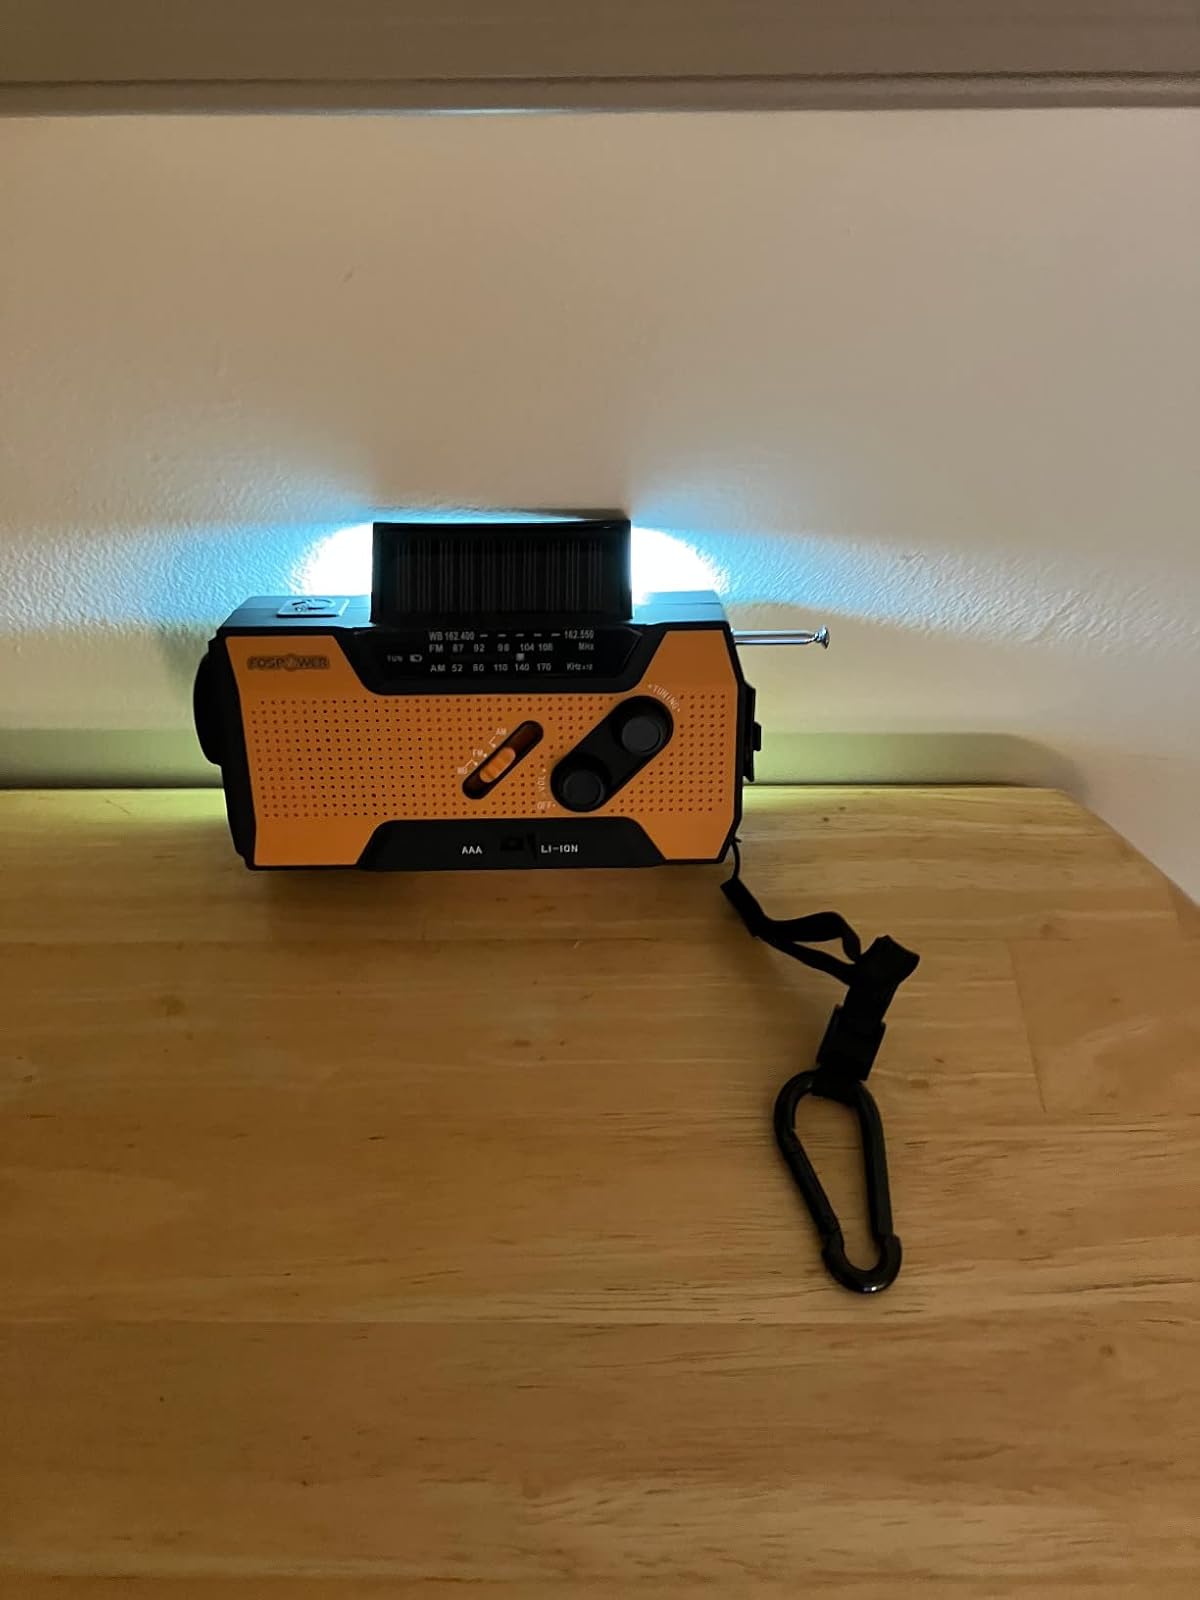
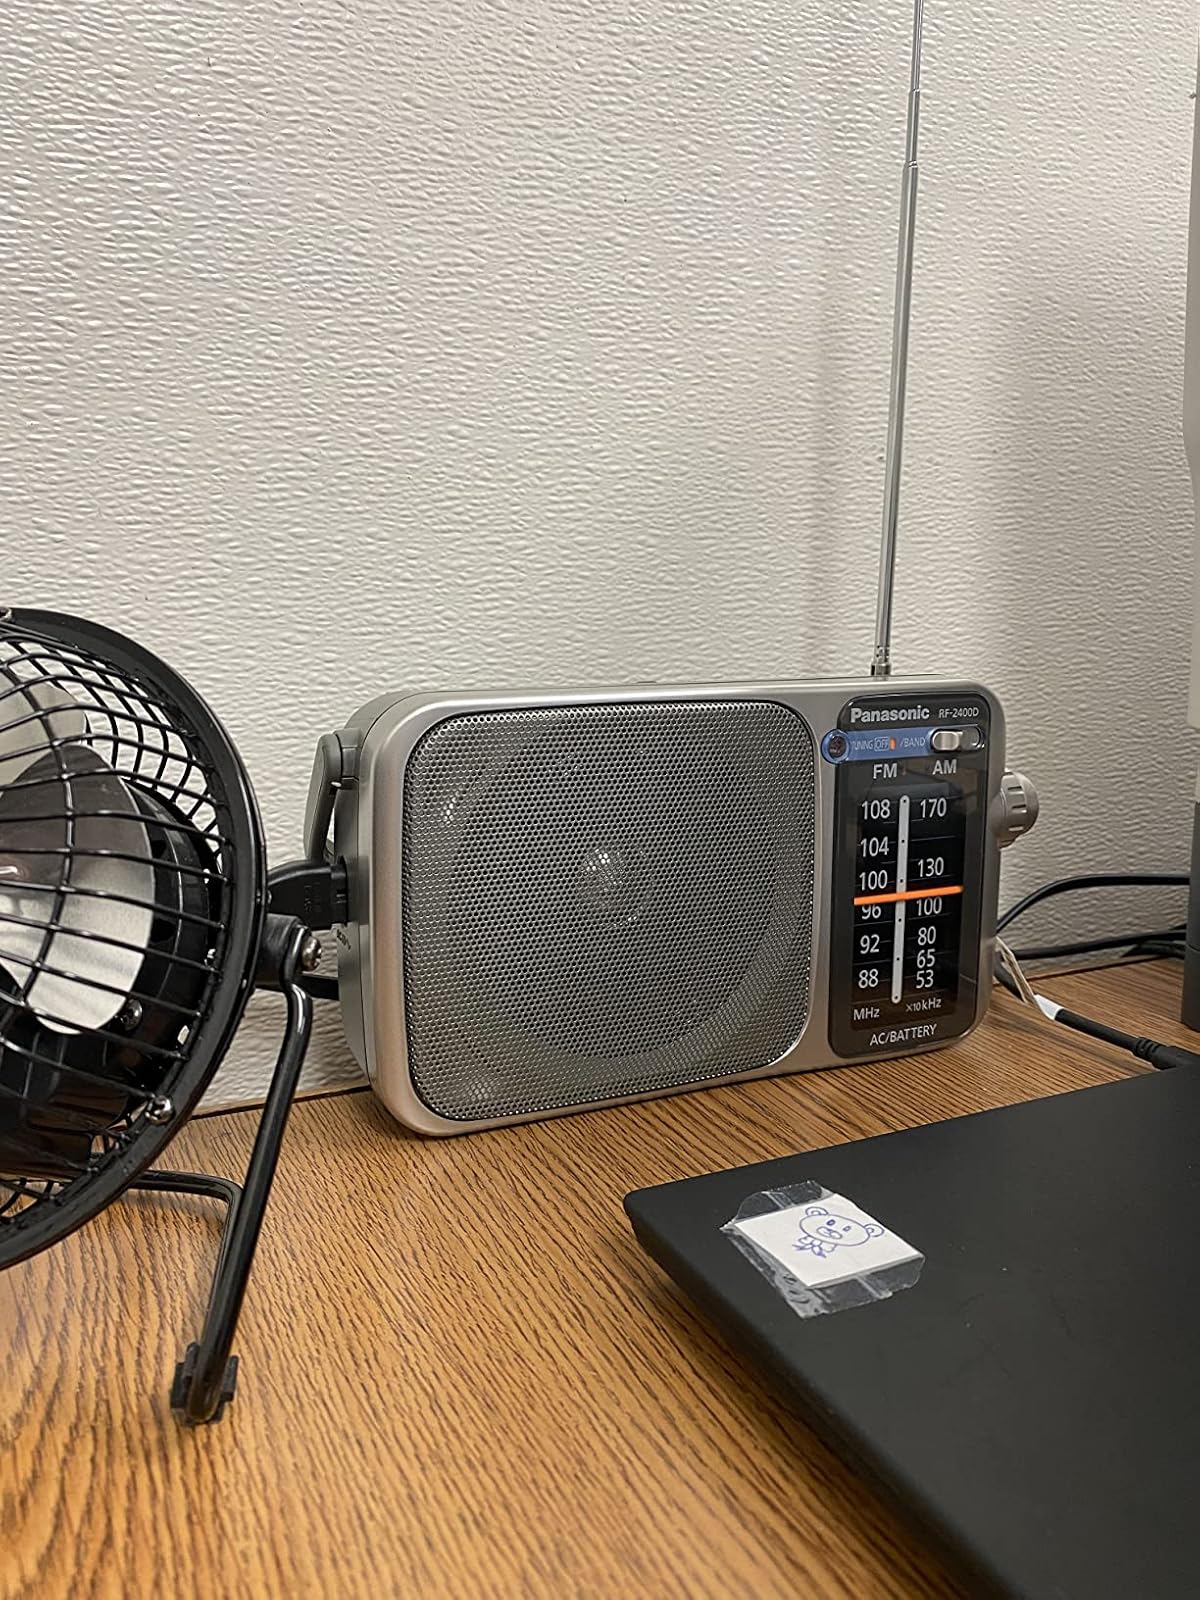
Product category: radio
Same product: no